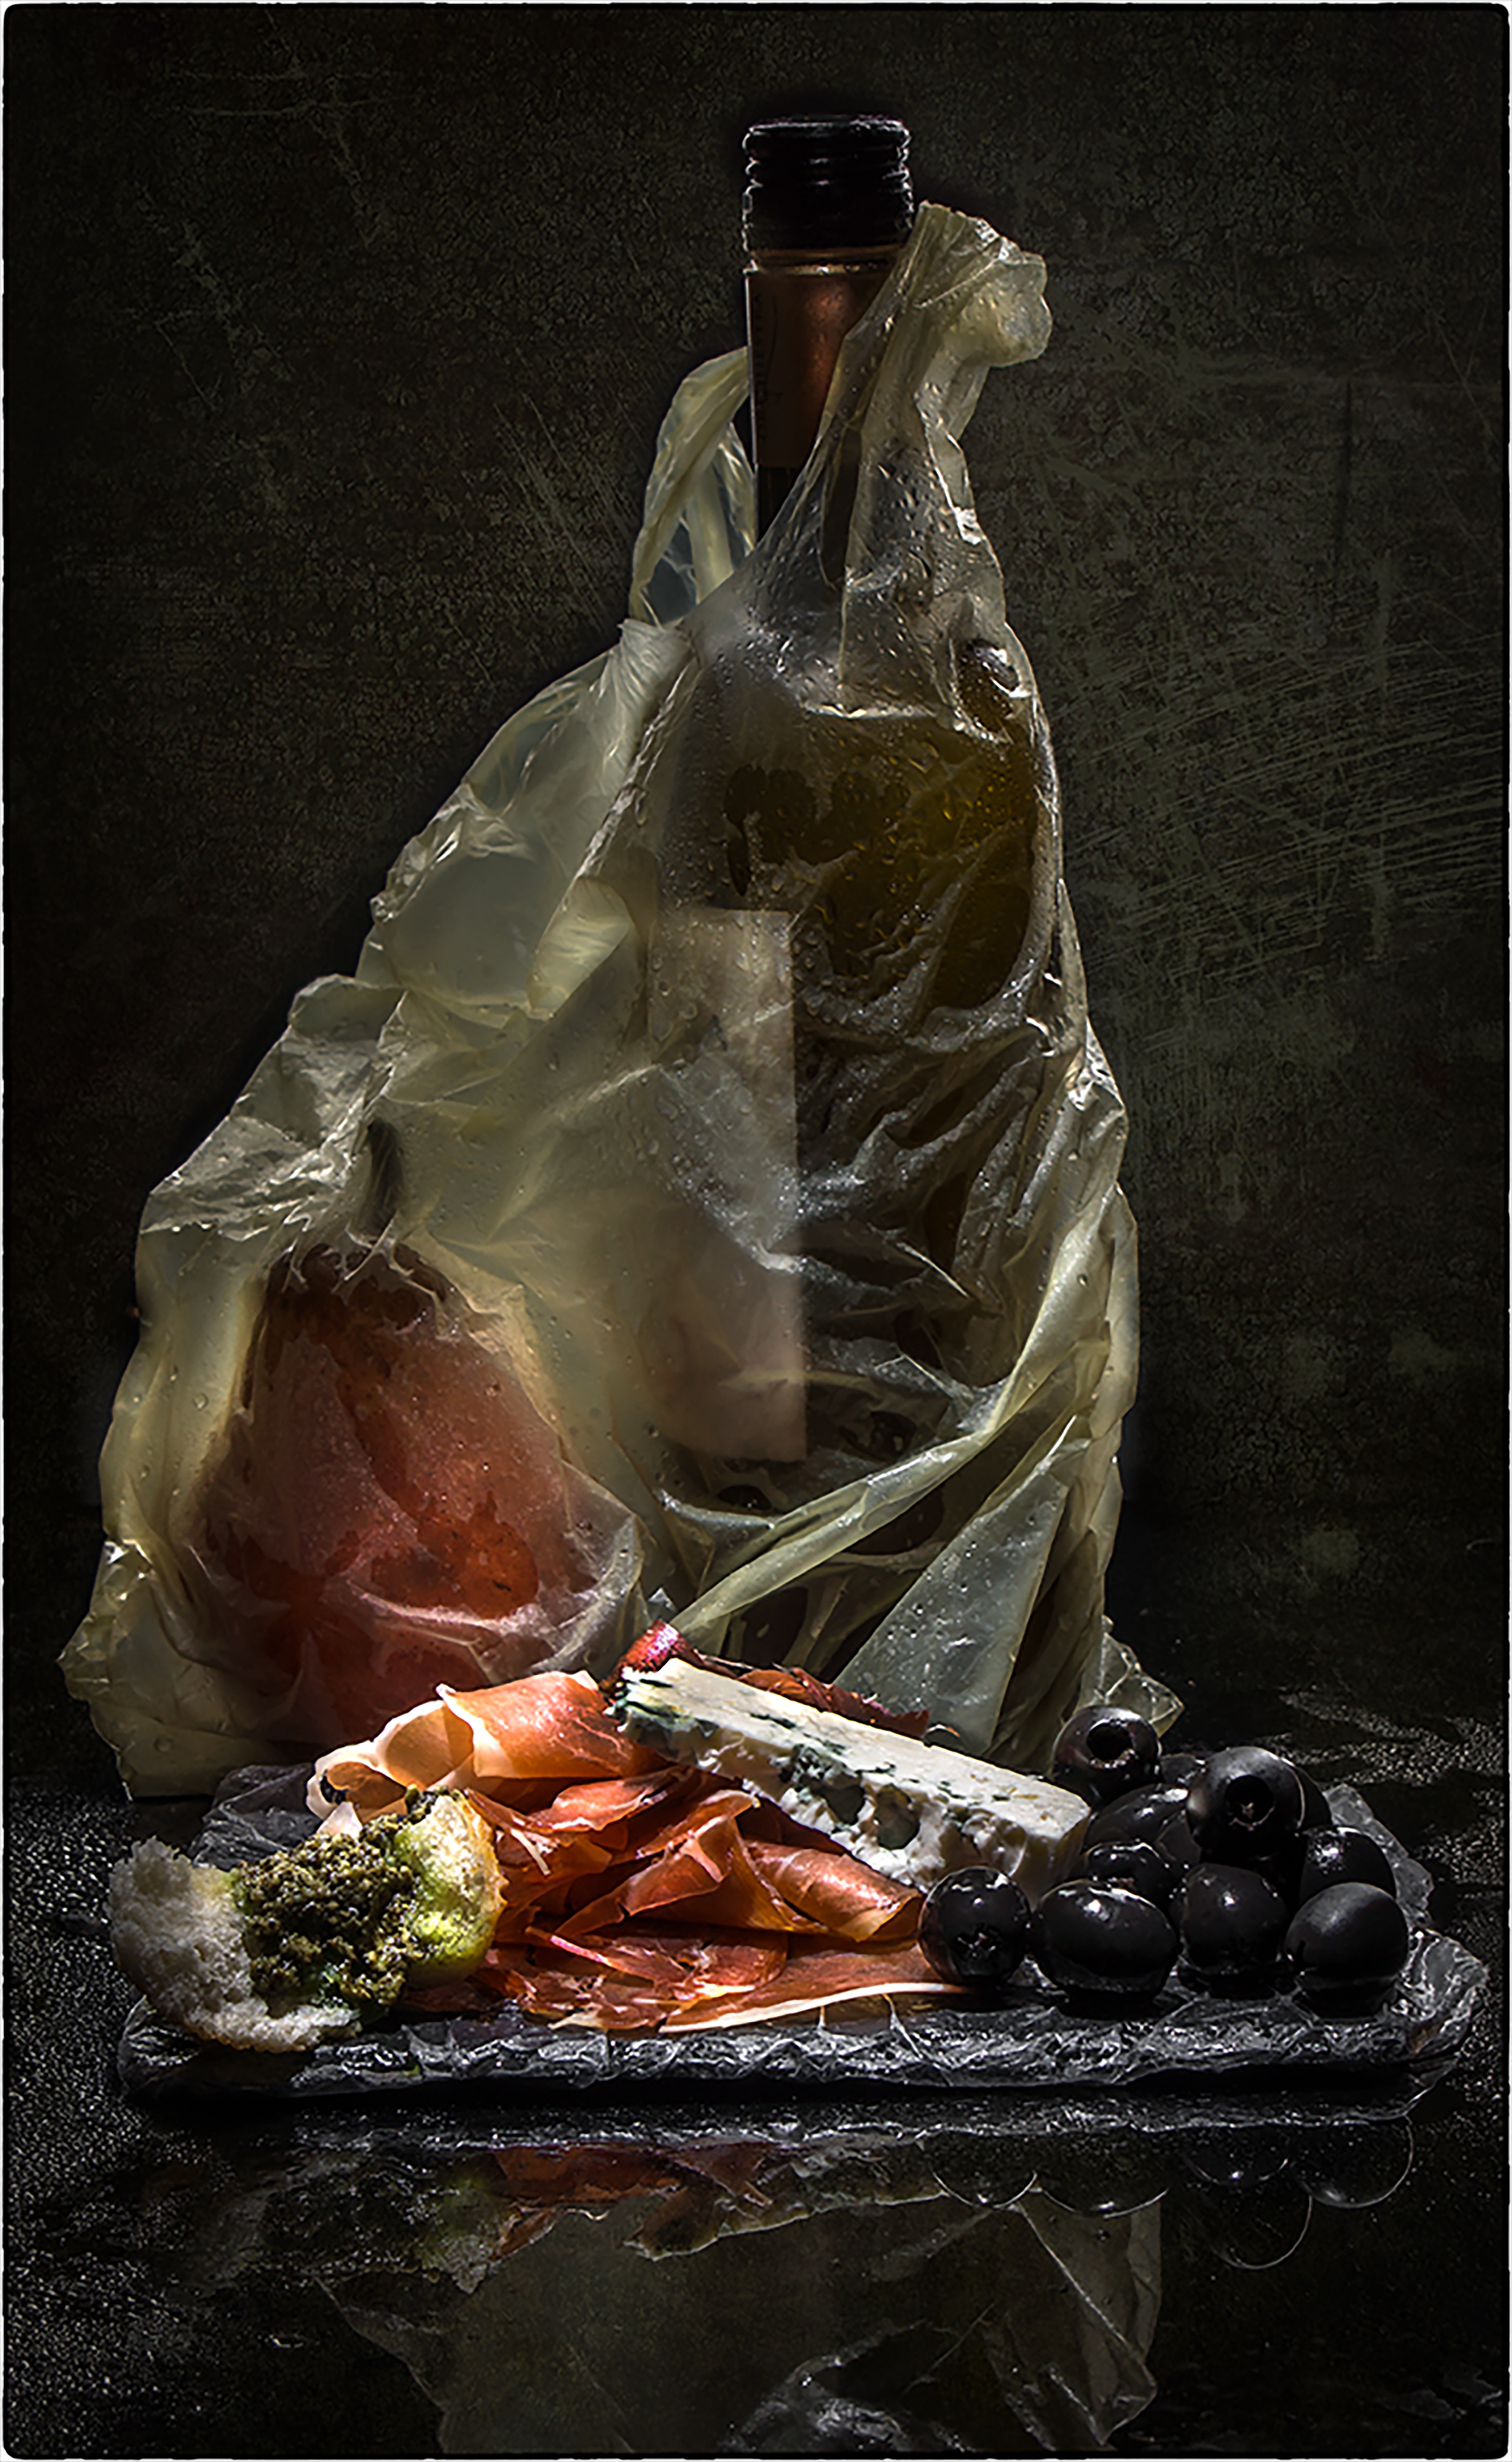
food, bottle, still life, painting, sculpture, art, image, plastic bag